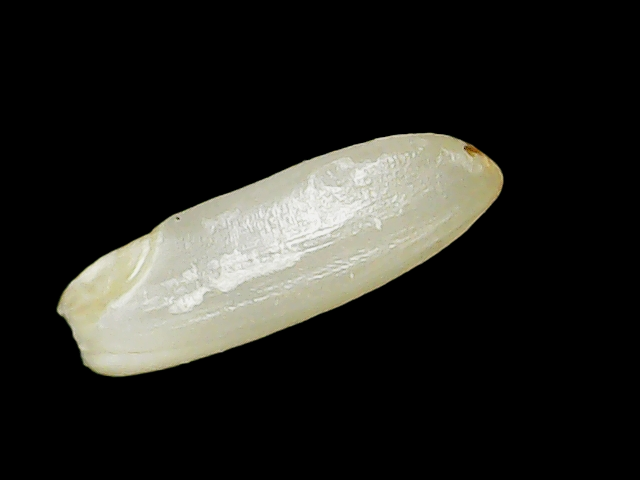
Rice variety: Binadhan23